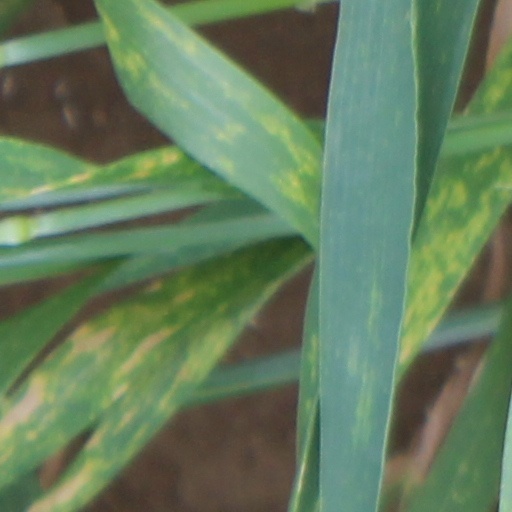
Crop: wheat